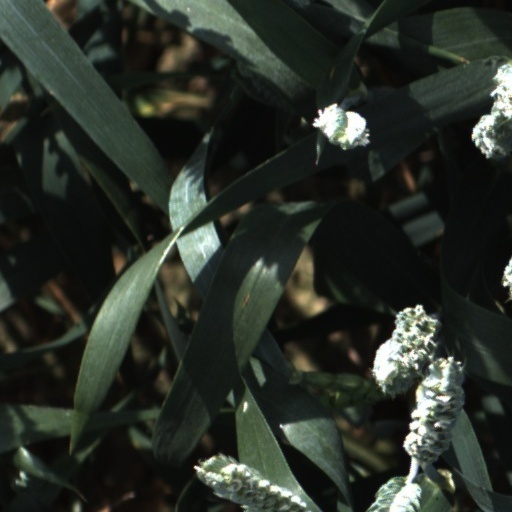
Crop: wheat